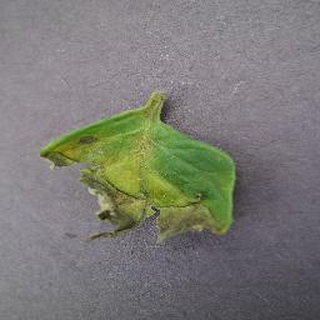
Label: tomato_late_blight